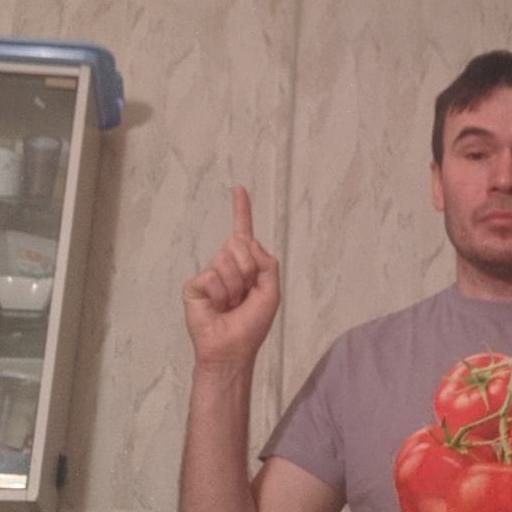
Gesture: one